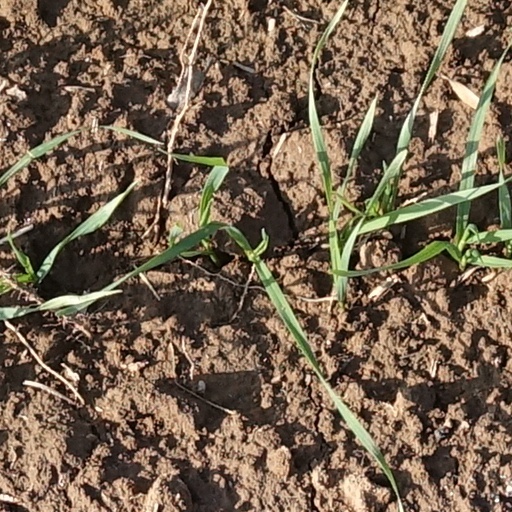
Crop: wheat